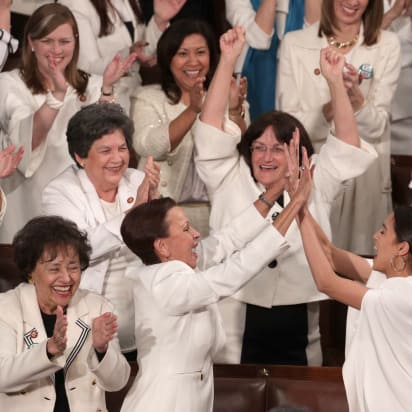
Gender: women